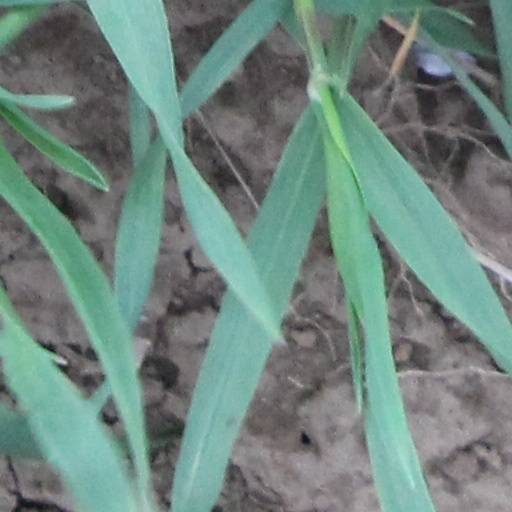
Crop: wheat